Hachigata Station

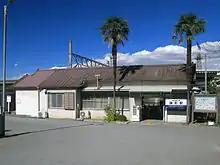
The station building in November 2012 before rebuilding

The station opened on 10 July 1925. The name comes from the former Hachigata Castle, the ruins of which remain nearby.